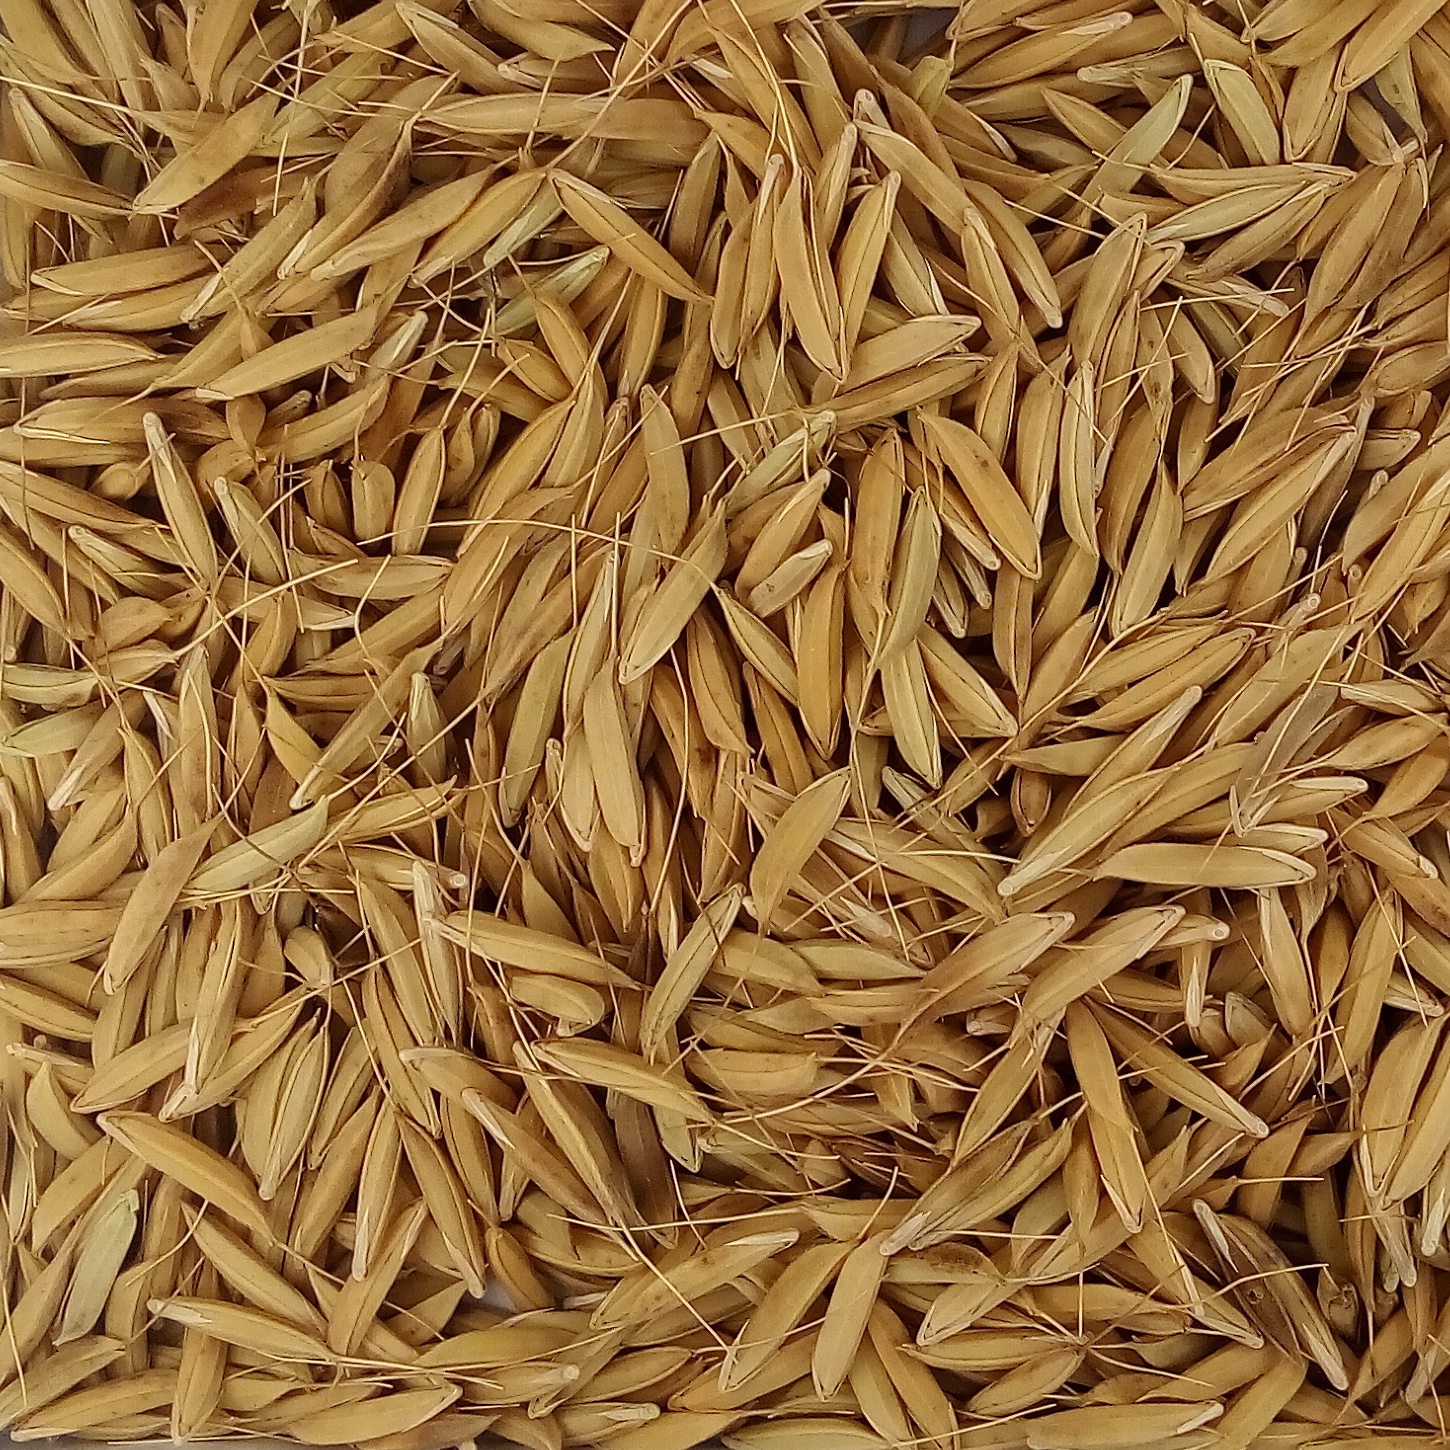
Rice seed variety: CSR_30